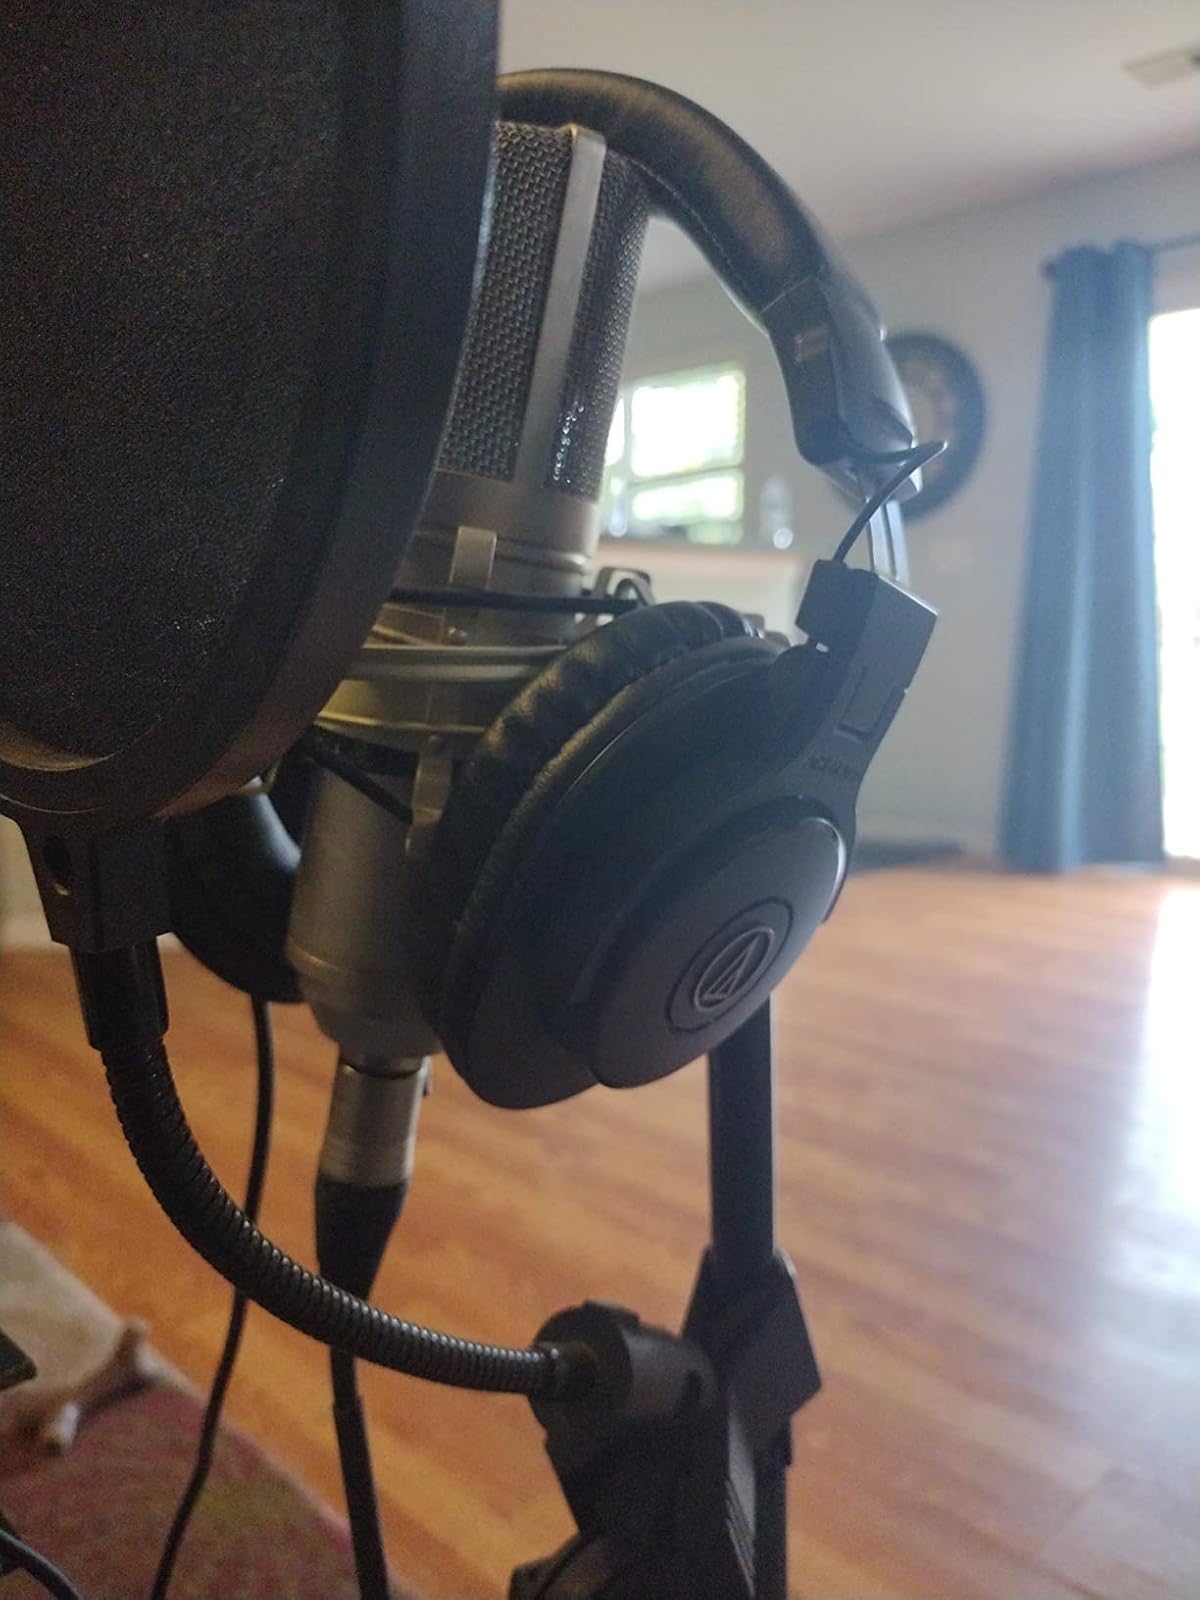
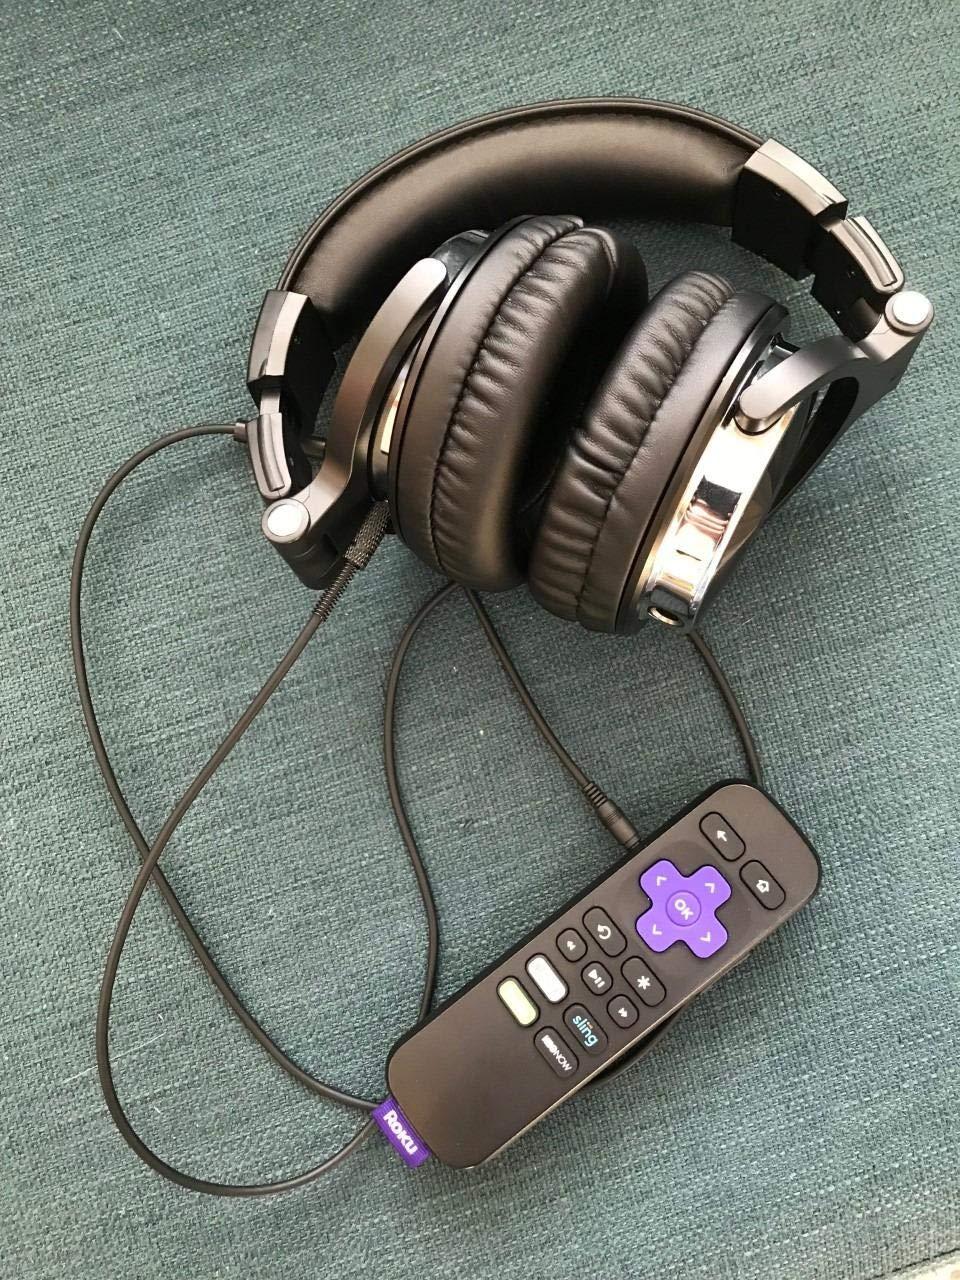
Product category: headphones
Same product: no